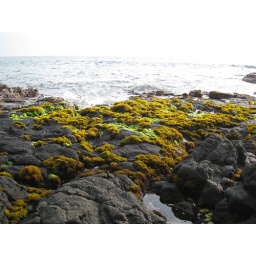
another interlude while they're off on the run... the water right in front of our house